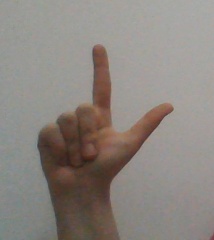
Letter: laam